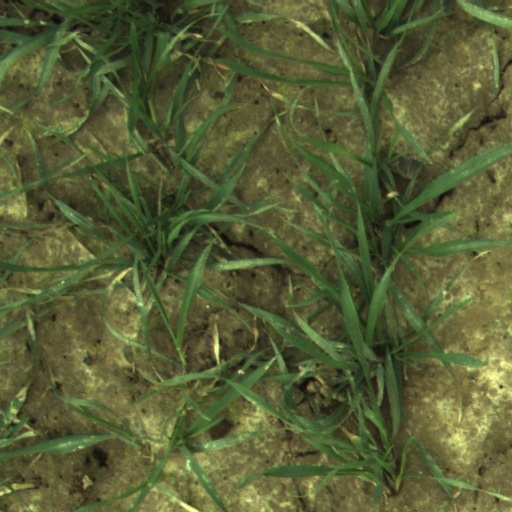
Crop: wheat